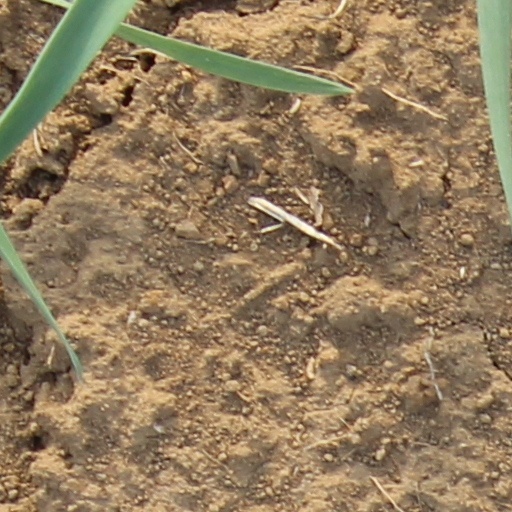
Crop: wheat